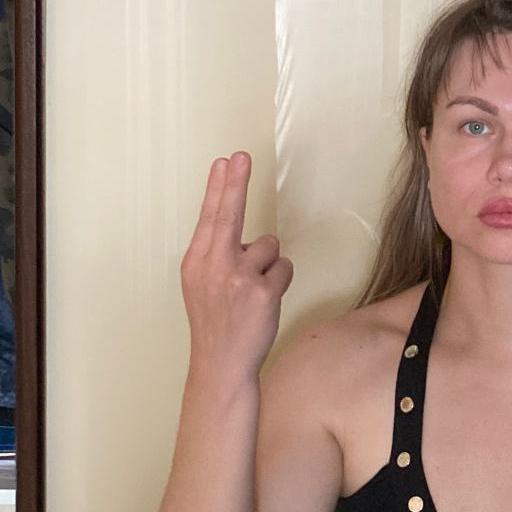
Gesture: two_up_inverted